Rodrigo Maroni

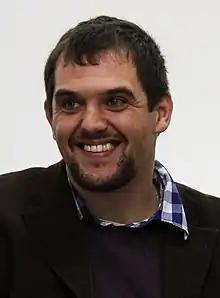
Maroni in 2011

Rodrigo Maroni (born 21 July 1981) is a Brazilian politician, as well as a yoga instructor and animal rights activist. He has spent his political career representing Rio Grande do Sul, having served in the state legislature since 2019.